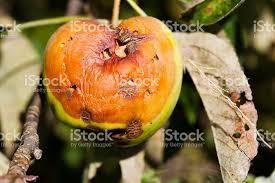
Label: apples